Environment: lab
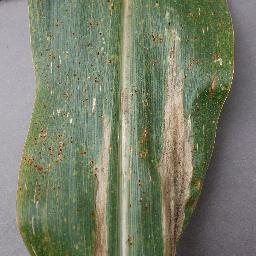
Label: northern_corn_leaf_blight